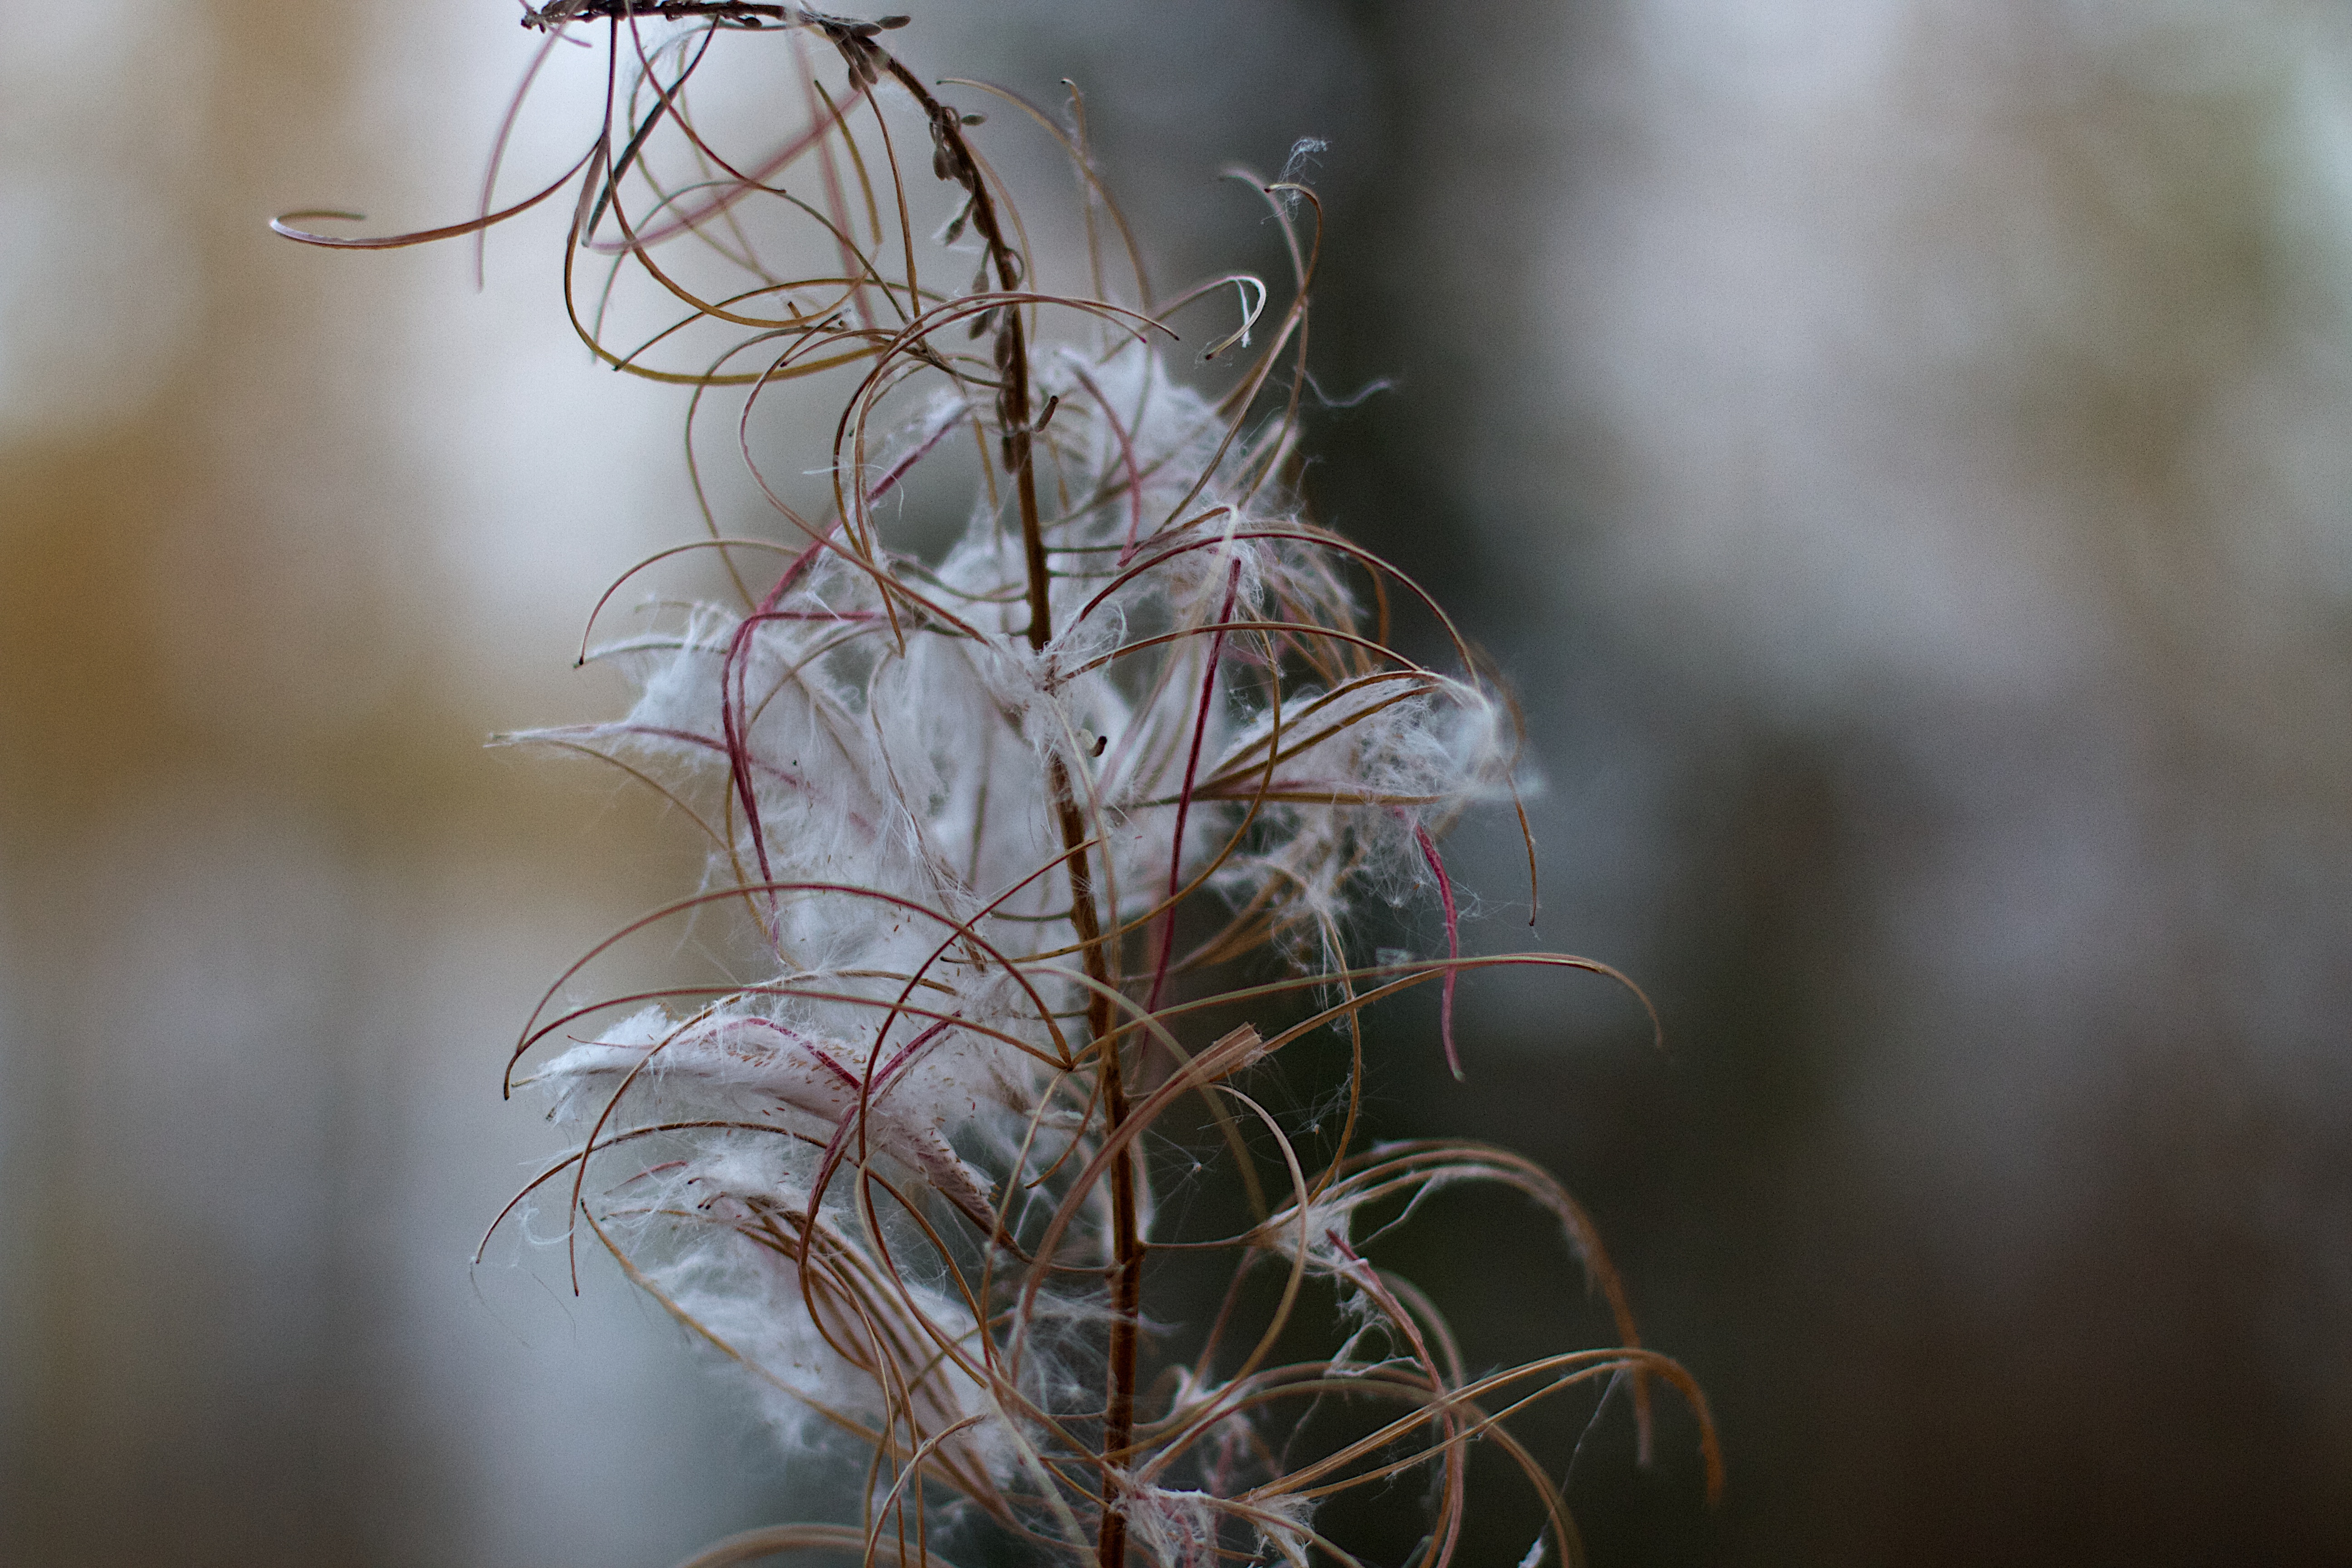
tree, nature, grass, branch, winter, plant, photography, sunlight, leaf, flower, frost, green, autumn, botany, flora, season, twig, close up, macro photography, grass family, plant stem, land plant, thorns spines and prickles